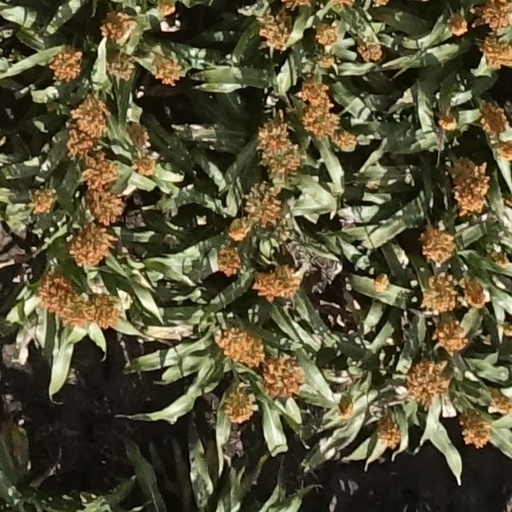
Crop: sorghum